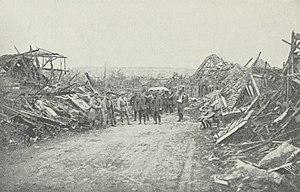
La colonne des prisonniers de Moreuil [8 août 1918] en route vers le P. C. de division.Autre légende
La 66ᵉ division d'infanterie est une division d'infanterie de l'armée de terre française qui a participé à la Première Guerre mondiale.